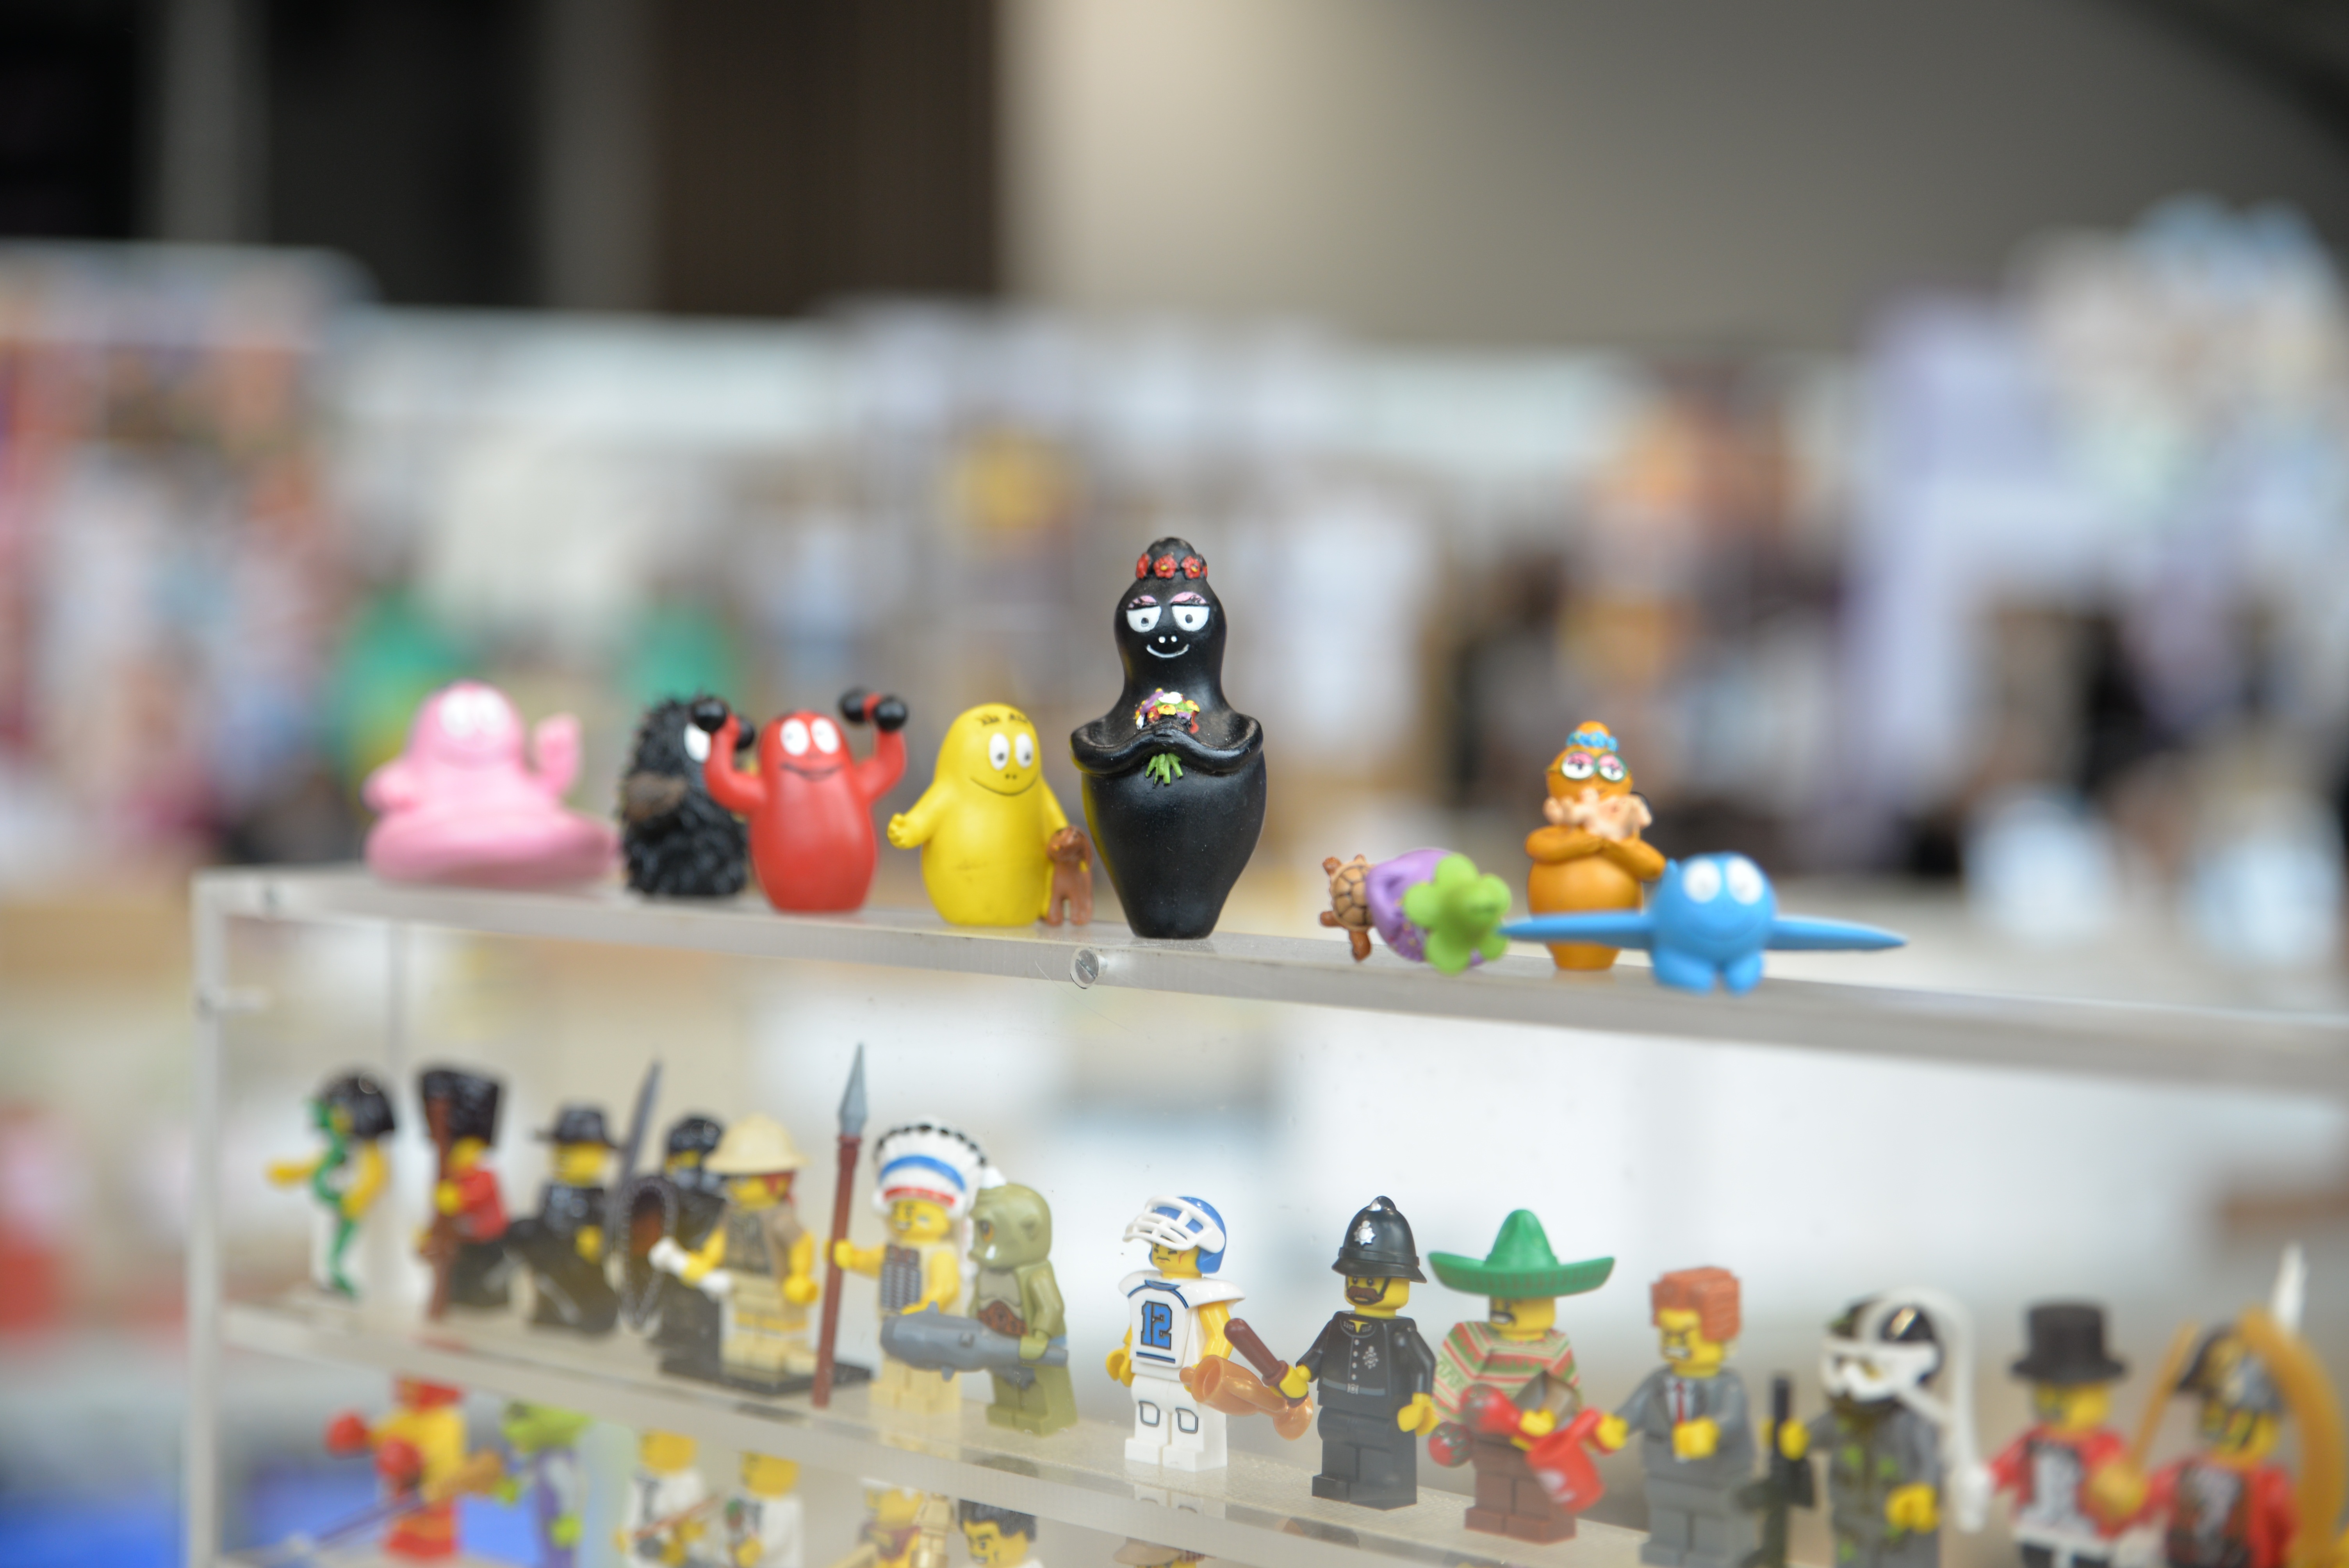
color, toy, kids, figurine, lego, comic, comiccon, collectibles, convention, barbapapa